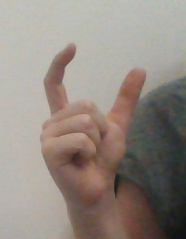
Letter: nun